Famine

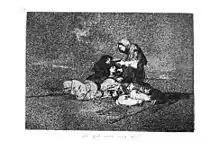
An engraving from Goya's "Disasters of War", showing starving women, doubtless inspired by the terrible famine that struck Madrid in 1811–1812.

In 1975, the Khmer Rouge took control of Cambodia. The new government was led by Pol Pot, who desired to turn Cambodia into a communist, agrarian utopia. His regime emptied the cities, abolished currency and private property, and forced Cambodia's population into slavery on communal farms. In less than four years, the Khmer Rouge had executed nearly 1.4 million people, mostly those believed to be a threat to the new ideology.